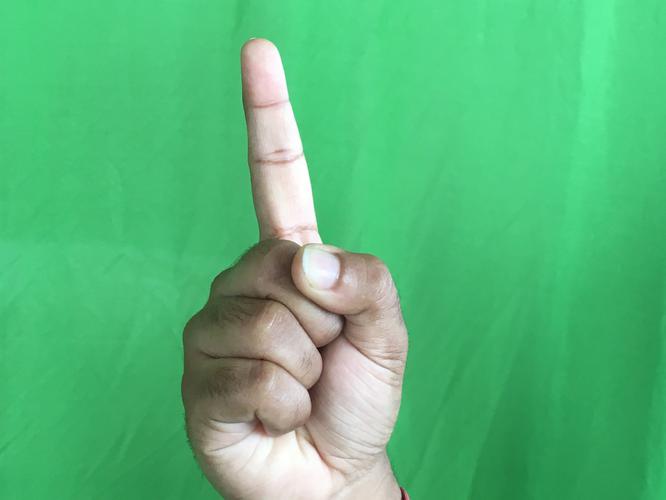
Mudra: Suchi
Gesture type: single_hand